SNCB Type 1

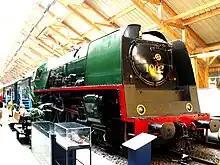
No. 1.002 on display at Treignes

Thirty five type 1 locomotives were built by the Société Anonyme la Métallurgique at its Tubize factory. They had a high degree of superheat, and a firebox that was so wide, it had two firehole doors. The members of the class were retired in 1962.